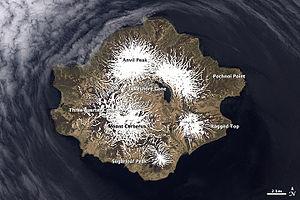
Semisopochnoi est une île faisant partie des Îles Rat dans les Îles Aléoutiennes en Alaska.